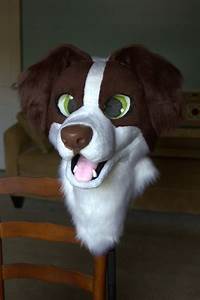
Label: dog